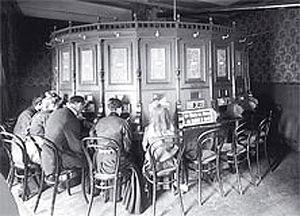
Pour les spectateurs francophones, la connaissance du cinéma autrichien se limite parfois aux derniers succès de Michael Haneke ou à ceux, plus lointains, d’Ernst Marischka évoquant dans les années 1950 la vie de l’impératrice Sissi.
Un stéréoscope est un dispositif optique à oculaires, à prismes ou à miroirs, destiné à l’examen des couples de vues stéréoscopiques : dessin, photographie, vidéo, images de synthèse.